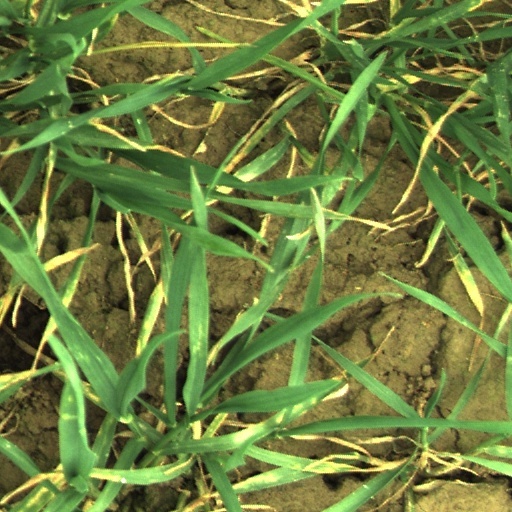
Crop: wheat